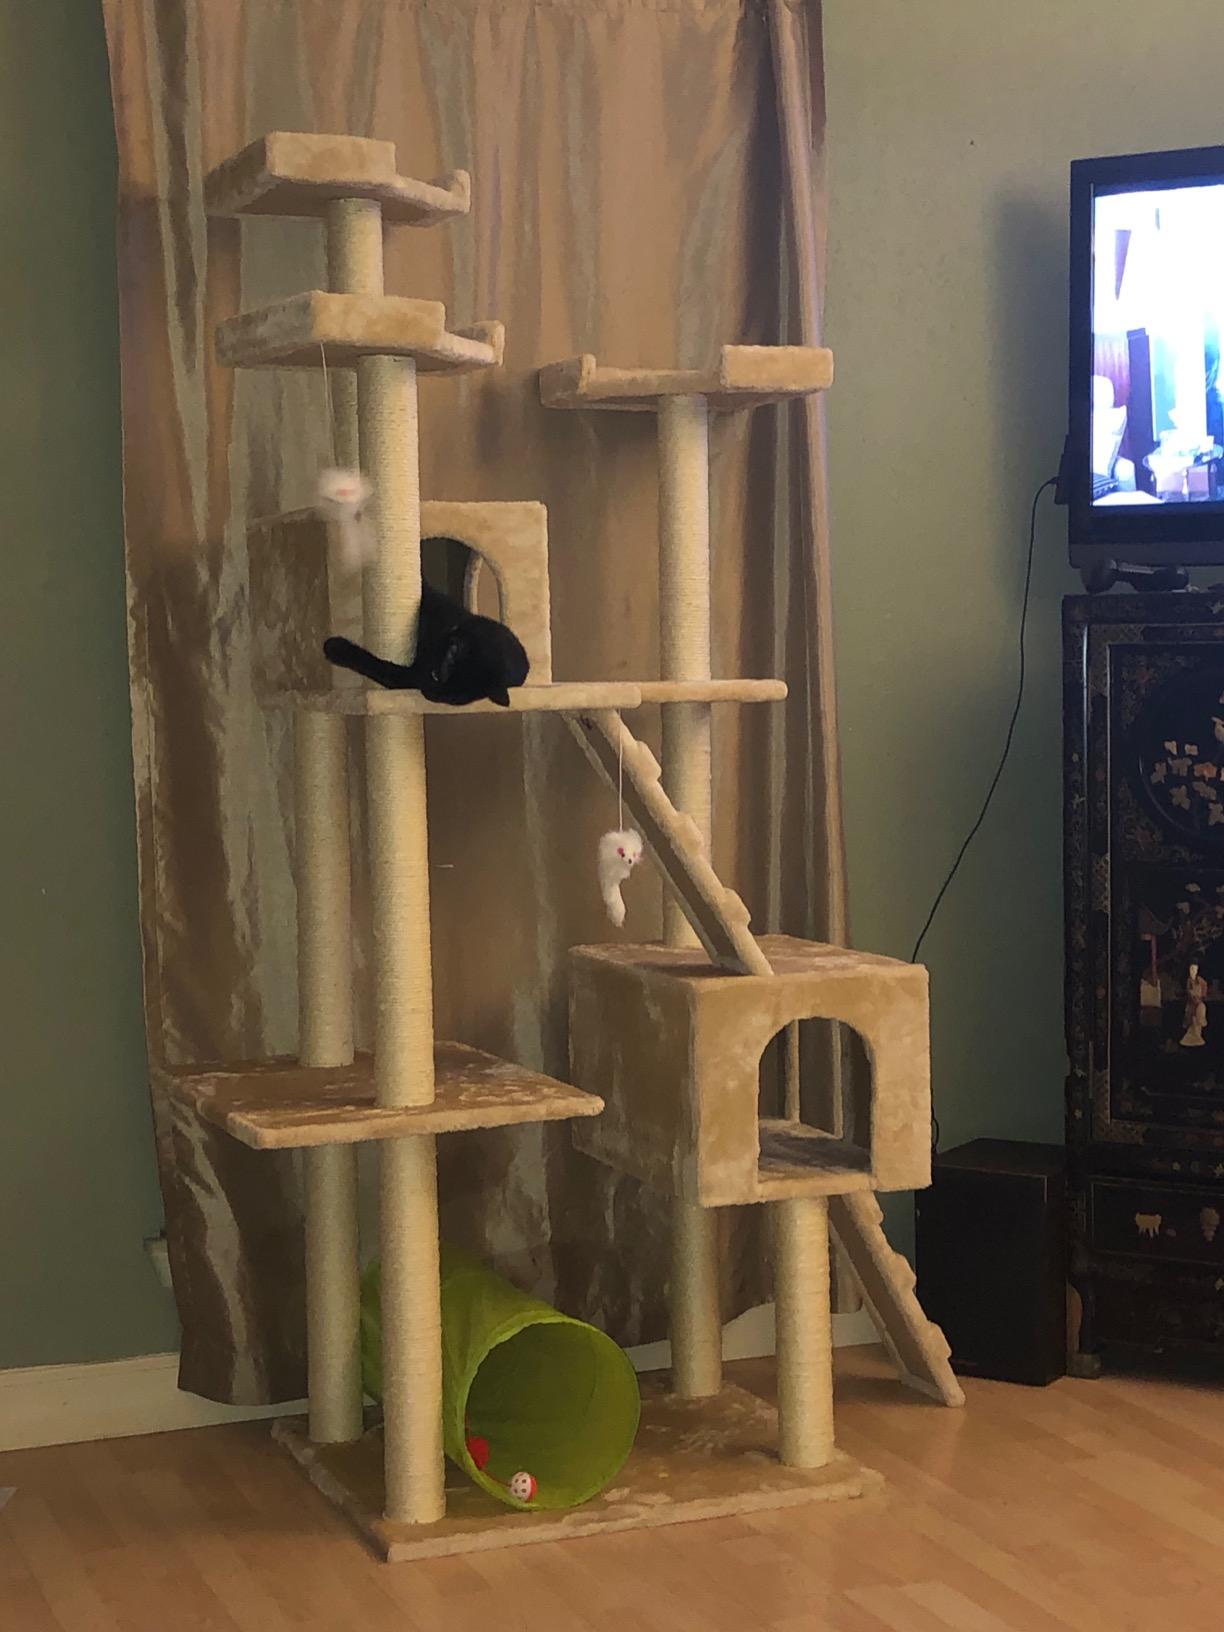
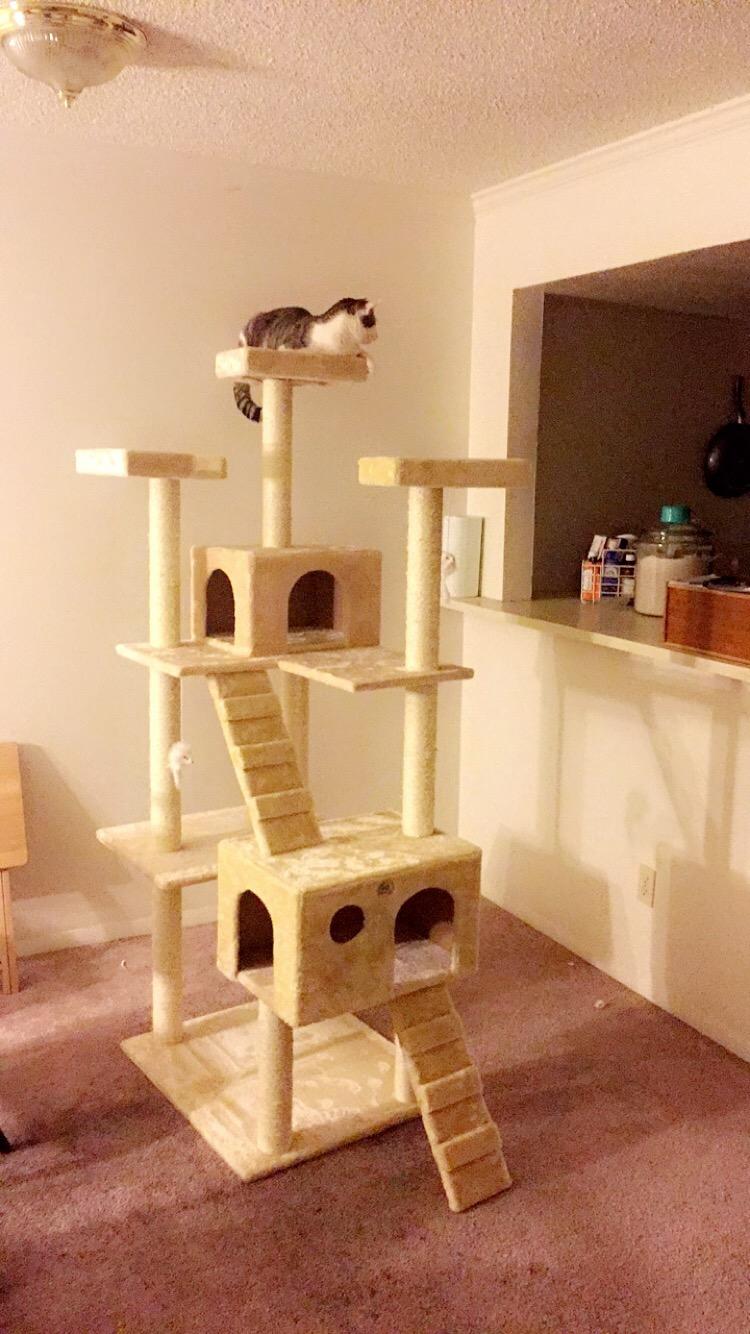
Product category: items_cat tree
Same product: yes